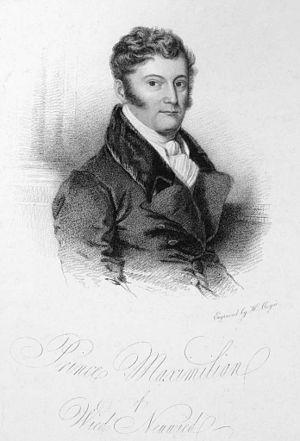
Maximilian Alexander Philipp zu Wied-Neuwied est un prince allemand, naturaliste, ethnologue et explorateur, né le 23 septembre 1782 à Neuwied, près de Coblence, et mort le 3 février 1867 dans cette même ville.